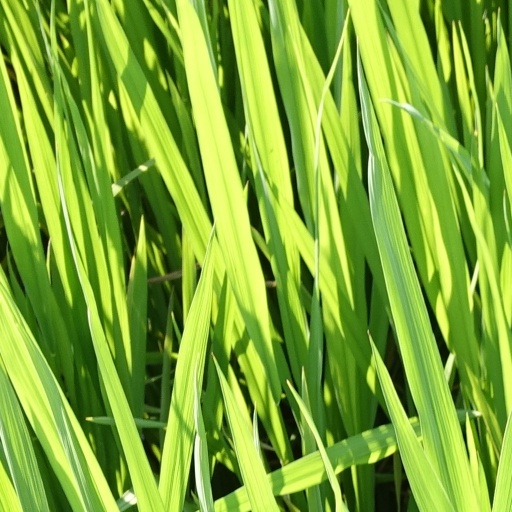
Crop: rice